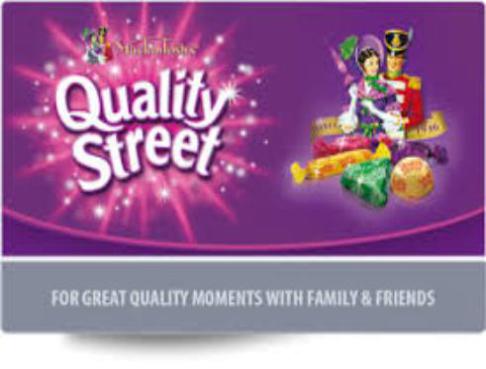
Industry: Food